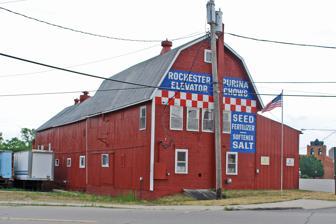
Building: Rochester Grain Elevator
Country: United States of America
Year built: 1880
United States historic place Griggs Brothers-Rochester Elevator Company Grain Elevator U.S. National Register of Historic Places Location 303 East University Drive, Rochester, Michigan Coordinates 42°40′55″N 83°7′54″W / 42.68194°N 83.13167°W / 42.68194; -83.13167 ( Rochester Grain Elevator ) Area 1.4 acres (0.57 ha) Built 1880 ( 1880 ) Built by John Ross Architect Charles Kelly Griggs Architectural style Gambrel roof elevator NRHP reference No. 10001028 Added to NRHP December 13, 2010 The Rochester Grain Elevator , formerly the Griggs Brothers Grain Elevator , is a grain elevator located at 303 East University Drive in Rochester, Michigan . It was listed on the National Register of Historic Places in 2010. History The Detroit and Bay City Railroad first reached Rochester in 1872, and a local merchant immediately erected an elevator. In 1880, brothers Charles Kelley and Albert G. Griggs broke ground on this competing elevator. It was such a success that the brothers build a second elevator in 1884. In 1900, the Griggs sold the elevator to Erastus S. Letts, who sold it a few years later to Ferrin Brothers and Company, a large firm based in Rochester, New York . IN 1909, a group of local investors, including both Charles K. Griggs and Erastus S. Letts,  formed the Rochester Elevator Company and repurchased the elevator from Ferrin Brothers. The company immediately began expanding and improving the elevator, likely by moving previously existing buildings into place and joining them to the 1880 elevator. The Rochester Elevator changed ownership again in 1913, 1922, and 1930. In 1932, local businessman Lewis Cass Crissman purchased it, turning over operation to his son, L. Keith Crissman, who purchased it himself in 1942. It was sold again in 1952, 1956, and 1962, and Lawrence Smith eventually took over operation of the elevator. However, by the 1960s, the need for an elevator in Rochester was rapidly waning, and shipping became a minor portion of the business. Smith transitioned the company to a retail feed and seed and home and garden supply outlet, and continued operating it well into the 21st century. Description The Rochester Grain Elevator is a two- and three-story wood frame grain elevator, made up of three separate buildings joined to make one structure. The three portions are of roughly equal length, and are joined end-to-end. The central building is the original 1880 Griggs Brothers elevator. It is a two-story timber-frame structure on a fieldstone foundation, covered in board and batten wood siding, with a gabled roof covered in asphalt shingles. The southern section is a two-story plank frame building moved to the site in 1909. It is sheathed in rough sawn vertical wood siding and has a gabled roof covered in asphalt shingles, and sits on a concrete block foundation. The northern section is a three-story timber-frame building sheathed with wood siding on two sides and sawn vertical wood siding on the other two. It has a gambrel roof covered in asphalt shingles and sits on a poured concrete foundation. This section is likely constructed from nearby building that was salvaged in 1909 and joined to the original elevator. The entire structure is painted barn red. The facade facing the street has two public entrances covered by a corrugated metal awning, which runs the length of the building. A small shed-roofed addition is on one end. The facade at the end facing University drive has advertising signage painted directly on the siding. References